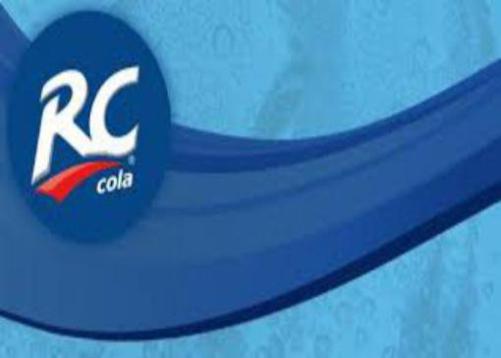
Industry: Food